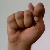
The image shows a hand gesture representing the letter 'T' in Indian Sign Language.